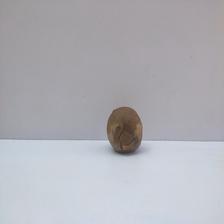
Size: Spoiled